Anthony Beauvillier

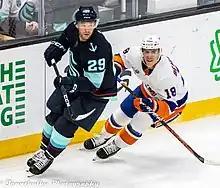
Anthony Beauvillier (right) during a game against the Seattle Kraken in 2023.

On September 1, 2021, Beauvillier signed a three-year, $12.45 million contract with an average annual value of $4.15 million, to remain with the Islanders. After signing the contract, Beauvillier expressed his excitement about remaining with the team, saying: "I'm very excited to be here. There's nowhere else I'd rather play." Although he finished the 2021–2022 NHL season with 12 goals and 22 assists, his game was often derailed due to him entering the NHL's COVID-19 protocol. He first entered the protocol on November 20 but was activated the following day. At the time, Beauvillier was tied for third on the Islanders with seven points through 13 games. Beauvillier added one more point by his 24th game before entering the NHL's COVID-19 protocol on December 26. He was activated off the protocol list on January 1, 2022, and he scored in his first game back in a 3–2 win over the Edmonton Oilers. On March 24, Beauvillier set numerous franchise records by scoring a goal within the first nine seconds of their game against the Detroit Red Wings. His goal was the earliest in any Islander home game, surpassing John Tavares, and second fastest in franchise history behind Bryan Trottier. He later endured a nine-game scoring drought that was snapped in a loss to the Toronto Maple Leafs on April 17. The loss resulted in the Islanders failing to qualify for the 2022 Stanley Cup playoffs. Shortly after their elimination, Beauvillier suffered an upper-body injury but was not placed on injured reserve as he was considered day-to-day. He missed four games before returning to the lineup for a game against the Capitals on April 28 and playing 15:27 minutes of ice time. Beauvillier finished the season with 12 goals and 22 assists as a mainstay on the third line with Anders Lee and Nelson.